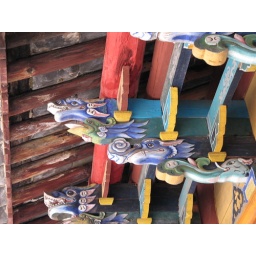
Carved animals in the eaves of Zhonghe si, mountains above Dali Old Town.